County Carlow

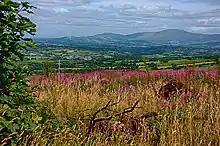
Undulating countryside of central Carlow

As of 2017, there is a total of of forest cover in the county, representing 9.4% of total land area. This is below the national average of 11% forest cover and represents just 1.1% of the national forest total. The majority of the county's forests are located in upland areas, namely the Blackstairs Mountains in the east of the county, and the Castlecomer Plateau in the west of the county. Conifers are primarily grown in these areas and constitute 69.9% of all forest cover within the county. Due to the high quality of land in the lowlands and southern wedge, the area under forest is low, as most of the land is used for agricultural purposes. Some of the oldest deciduous trees in the county are found in the yew grove at the Huntington Gardens, which were planted by the Esmonde family over 500 years ago. Other notable woodland areas include the Oak Park Forest, which is a ca. 123 acre mixed forest of beech, oak, Scots pine, silver fir, larch and sycamore; the Altamont Gardens and the Barrow Way.